Middleton, Nova Scotia

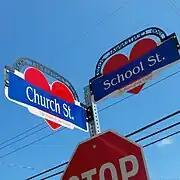
Colourful Middleton street signs

Middleton hosts an annual three-day festival called "Heart of the Valley Days" every summer, during the month of July.